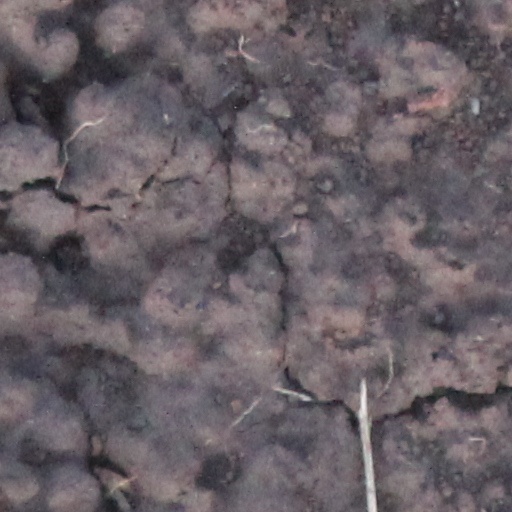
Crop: wheat